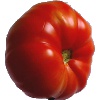
Label: Tomato 3